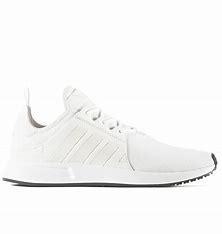
Brand: Adidas
Model: X_plr